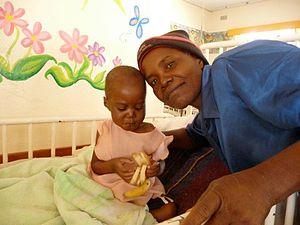
Le Zimbabwe est un pays sujet à de nombreuses maladies. Le pays a souvent dû faire face à de fortes épidémies, à l'instar de l'épidémie de choléra de 2008 au Zimbabwe.